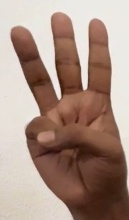
ASL sign: 6